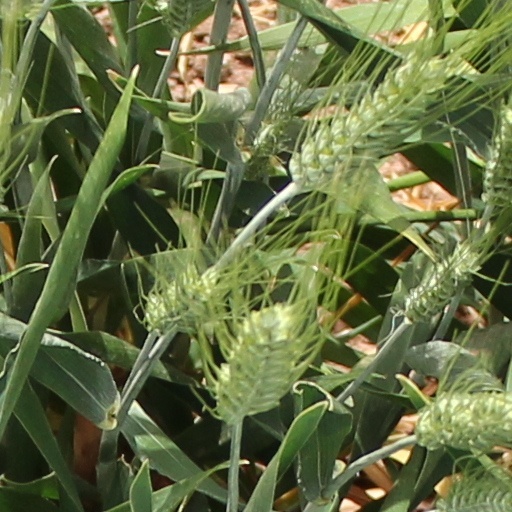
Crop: wheat